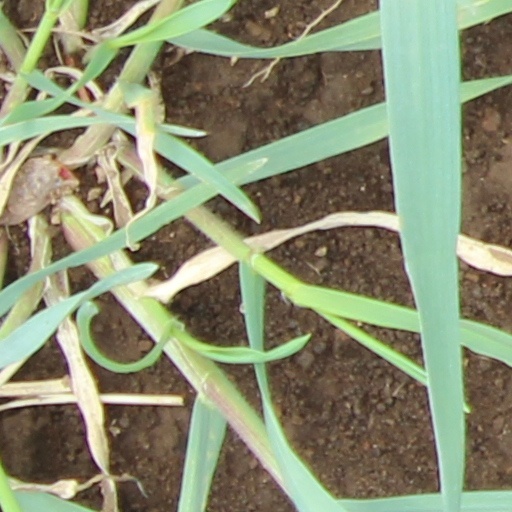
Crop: wheat